Asnawi Mangkualam

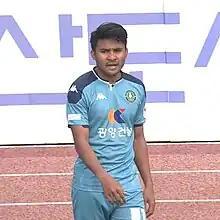
Asnawi playing for Ansan Greeners in 2021

In January 2021, Asnawi joined K League 2 side Ansan Greeners on a permanent deal. In the process, the Greeners became the first K League team to ever register a Southeast Asian player, while Asnawi himself became the first Indonesian footballer to ever play in the Korean league.